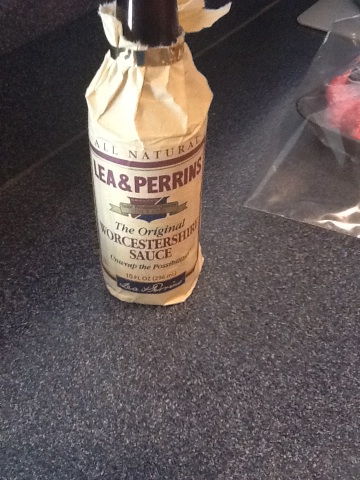Question: What is this?
Answer: worcestershire sauce